Shrubbery

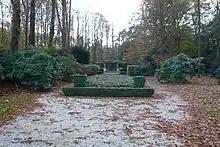
Dutch shrubbery in winter, Kareol, Aerdenhout

In the later part of the 19th century hardy Asian shrubs from the hills around the Himalayas and Western China became the most exciting new additions to the European garden, and large Asian rhododendrons now often dominate shrubberies and woodland gardens planted in the period that have not been carefully maintained, especially the invasive "rhododendron ponticum". This had a wide range across Asia, extending to southern Spain, and it was introduced to England in the 1760s. But many sections of gardens, mostly from about 1890 to 1950, were planted as "rhododendron gardens" or "azealea gardens" from the start.